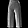
Label: Trouser